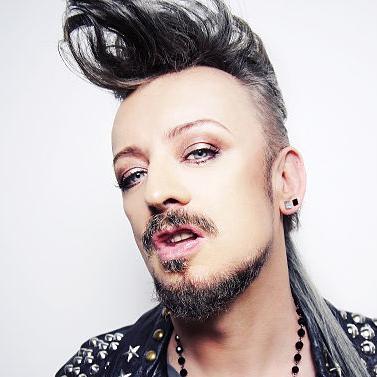
Age: 51